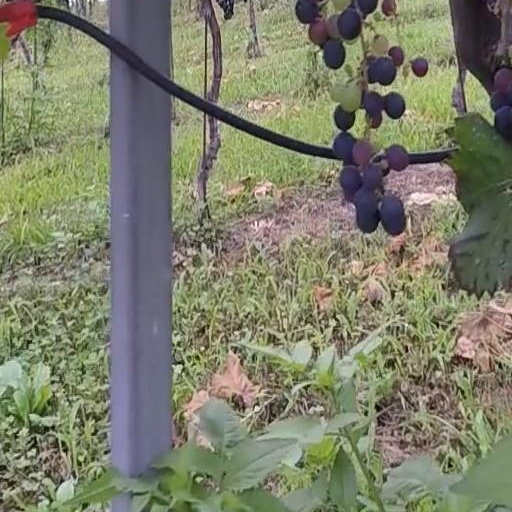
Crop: grape